Simmern im Hunsrück

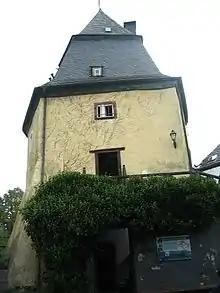
Town fortifications: "Schinderhannesturm"

By 1685, the Duchy of Simmern had passed to the Palatinate-Neuburg line. This noble house reintroduced the Catholic faith and called on the Boppard Carmelites to minister to the Catholics in the town of Simmern and the like-named "Oberamt". With the family Schenk von Schmidtburg's help, the Carmelites founded a presence in town, and together with the Kreuznach Capuchins, took over pastoral duties in the "Oberamt". They built Saint Joseph’s Church. Not long before this, the town of Simmern itself had been flooded with a great many Huguenots who had fled religious persecution in France. On 17 September 1689, French troops overwhelmed the town, leaving almost all of it in rubble. The palatial residence was razed, just like the one in Heidelberg. All that was left standing after this catastrophe was Saint Stephen’s Church, the "Pulverturm" (“Powder Tower”, later to be known as the “Schinderhannes Tower”) and a handful of houses. Nevertheless, the Wittelsbachs won out and remained the Palatinate's rulers under the terms of the Treaty of Ryswick. In the 18th century, however, Simmern was nothing more than the seat of a Palatine "Oberamt", as the electors chose to keep their residence at Mannheim.